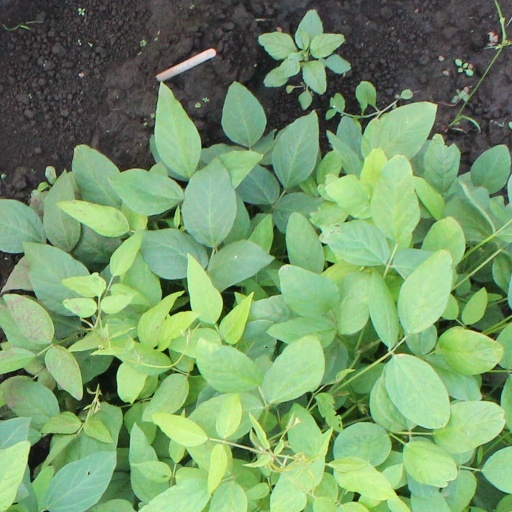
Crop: soybean